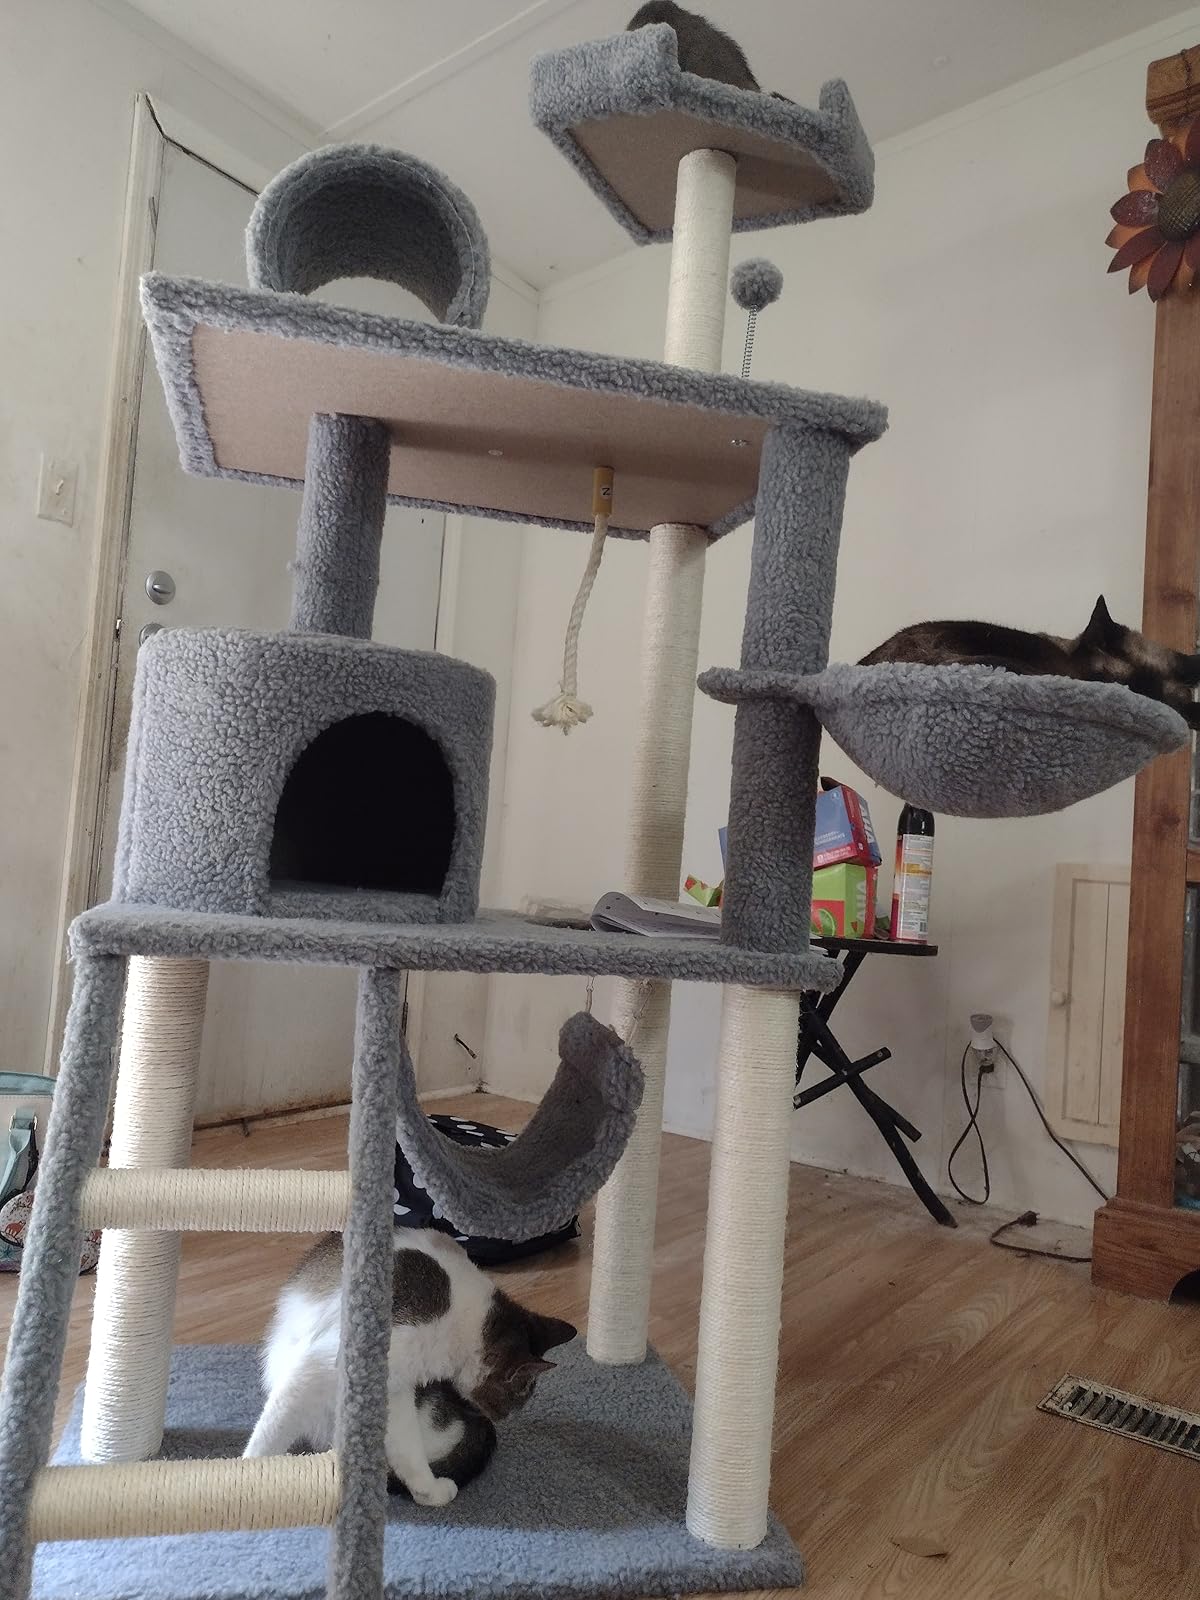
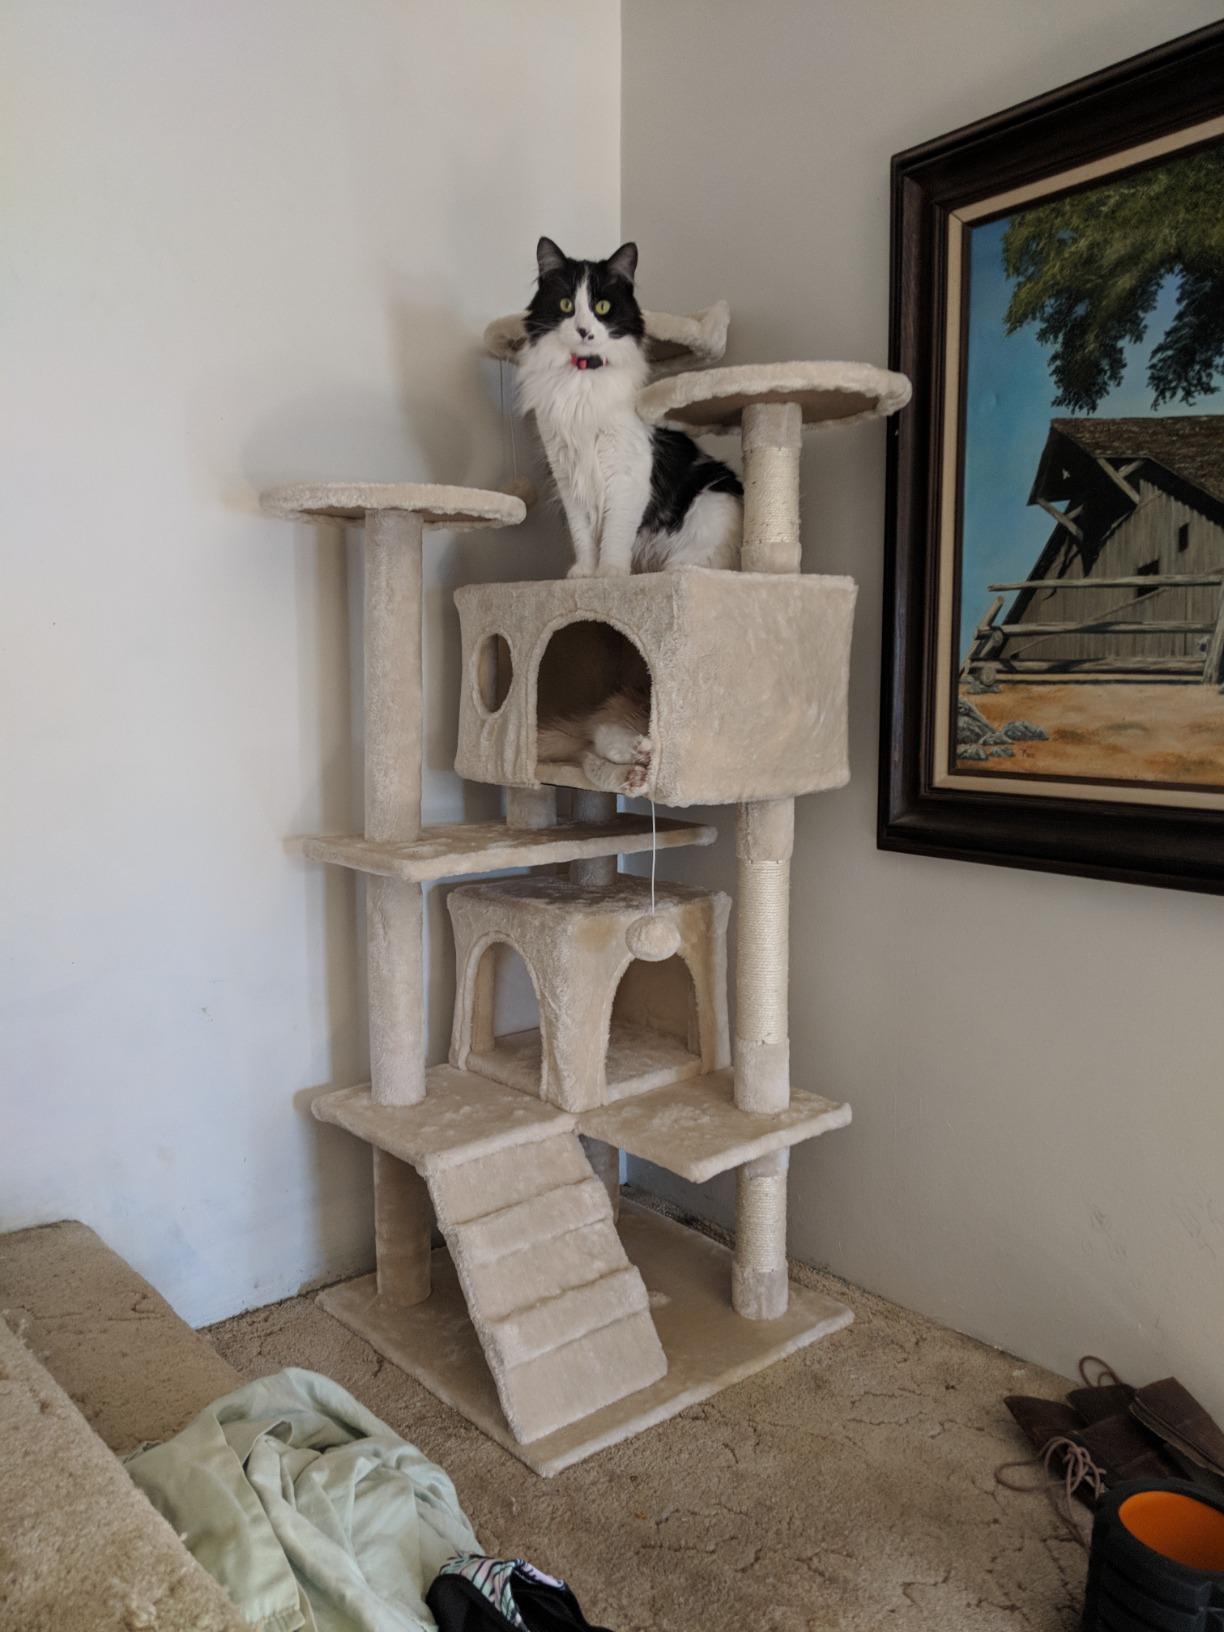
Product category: items_cat tree
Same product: no